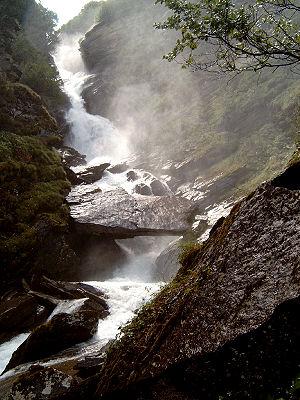
Une cascade de l'Ova da Fedoz en Suisse. Slovenčina: Vodopád Ova Fedoz.